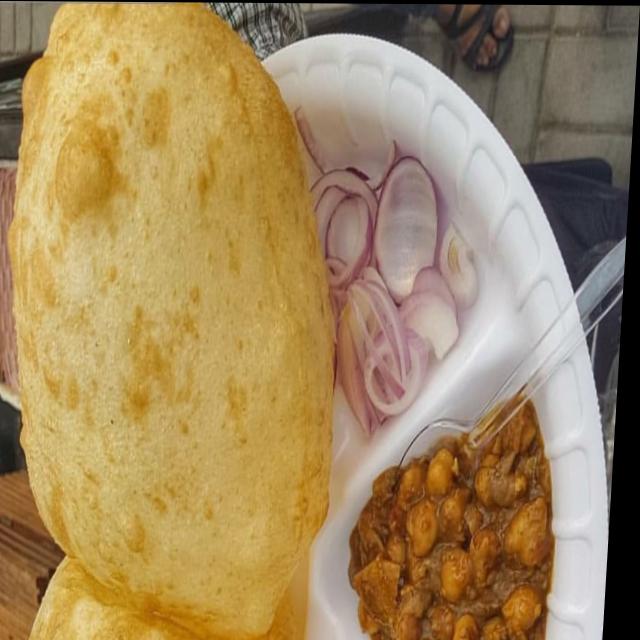
Dish: chole_bhature